Lacaussade

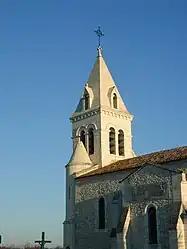
The church tower in Lacaussade

Lacaussade is a commune in the Lot-et-Garonne department in south-western France.